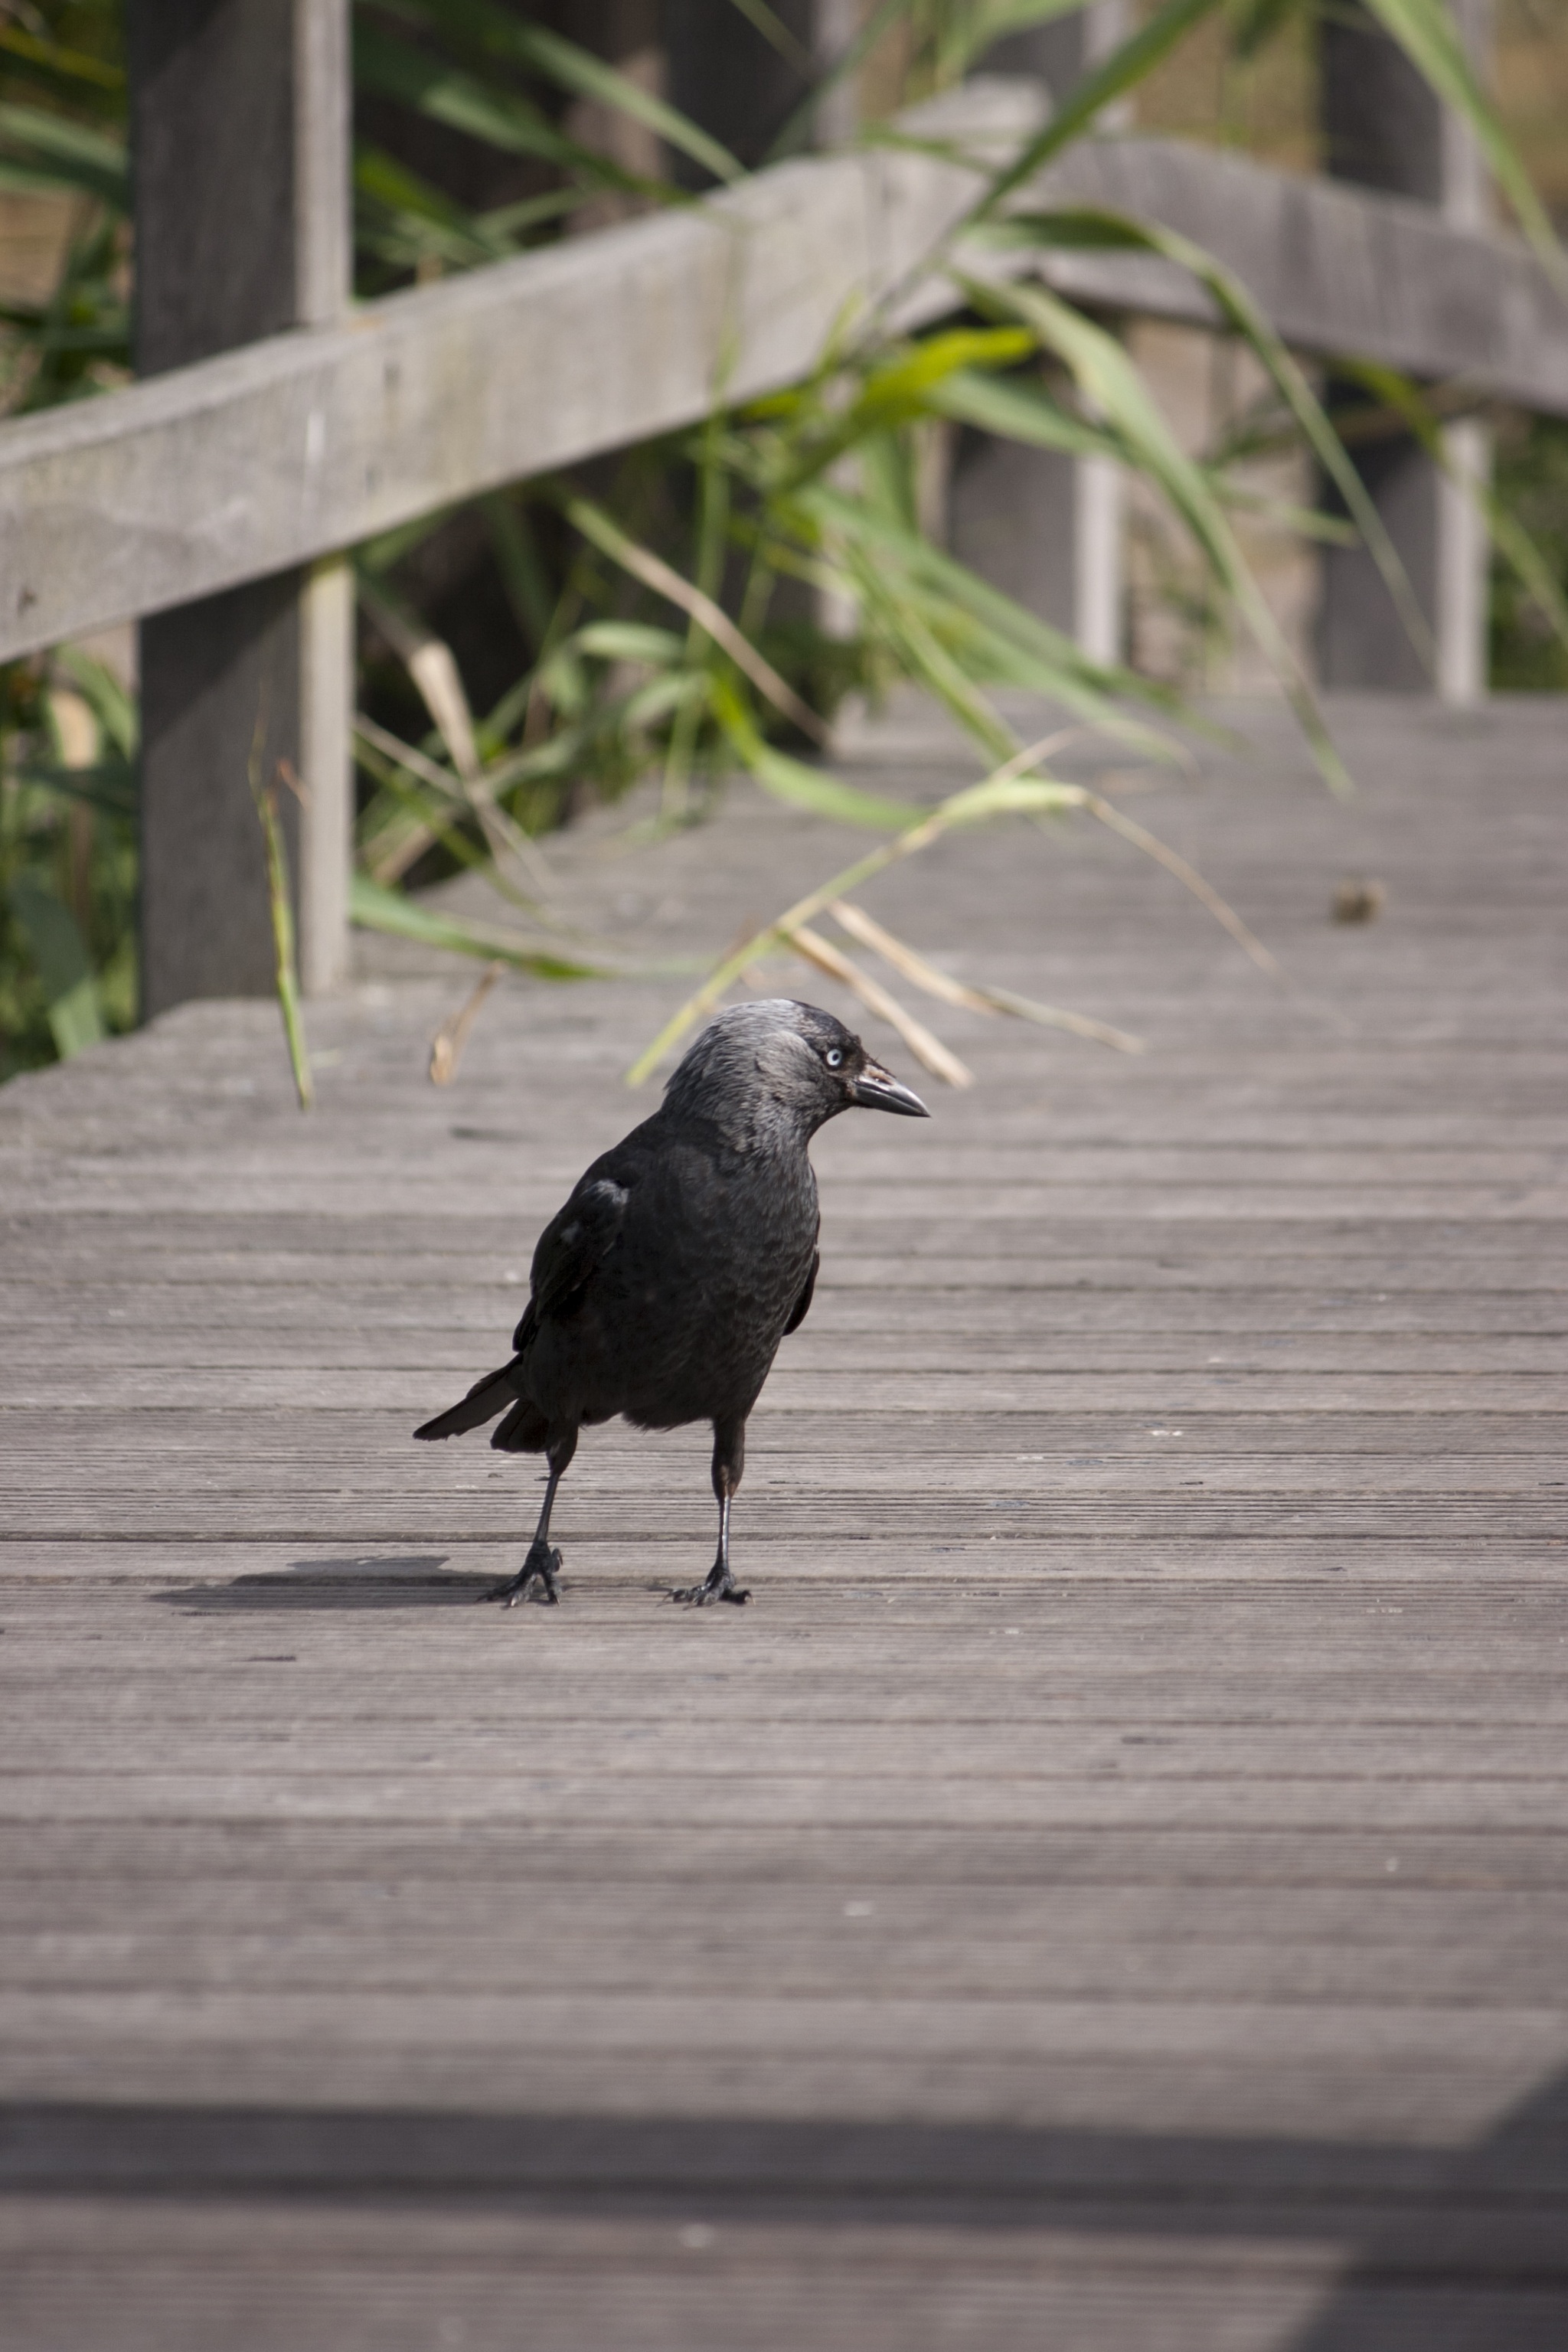
nature, bird, wing, wood, bridge, animal, wildlife, beak, black, fauna, crow, vertebrate, raven, blackbird, perching bird